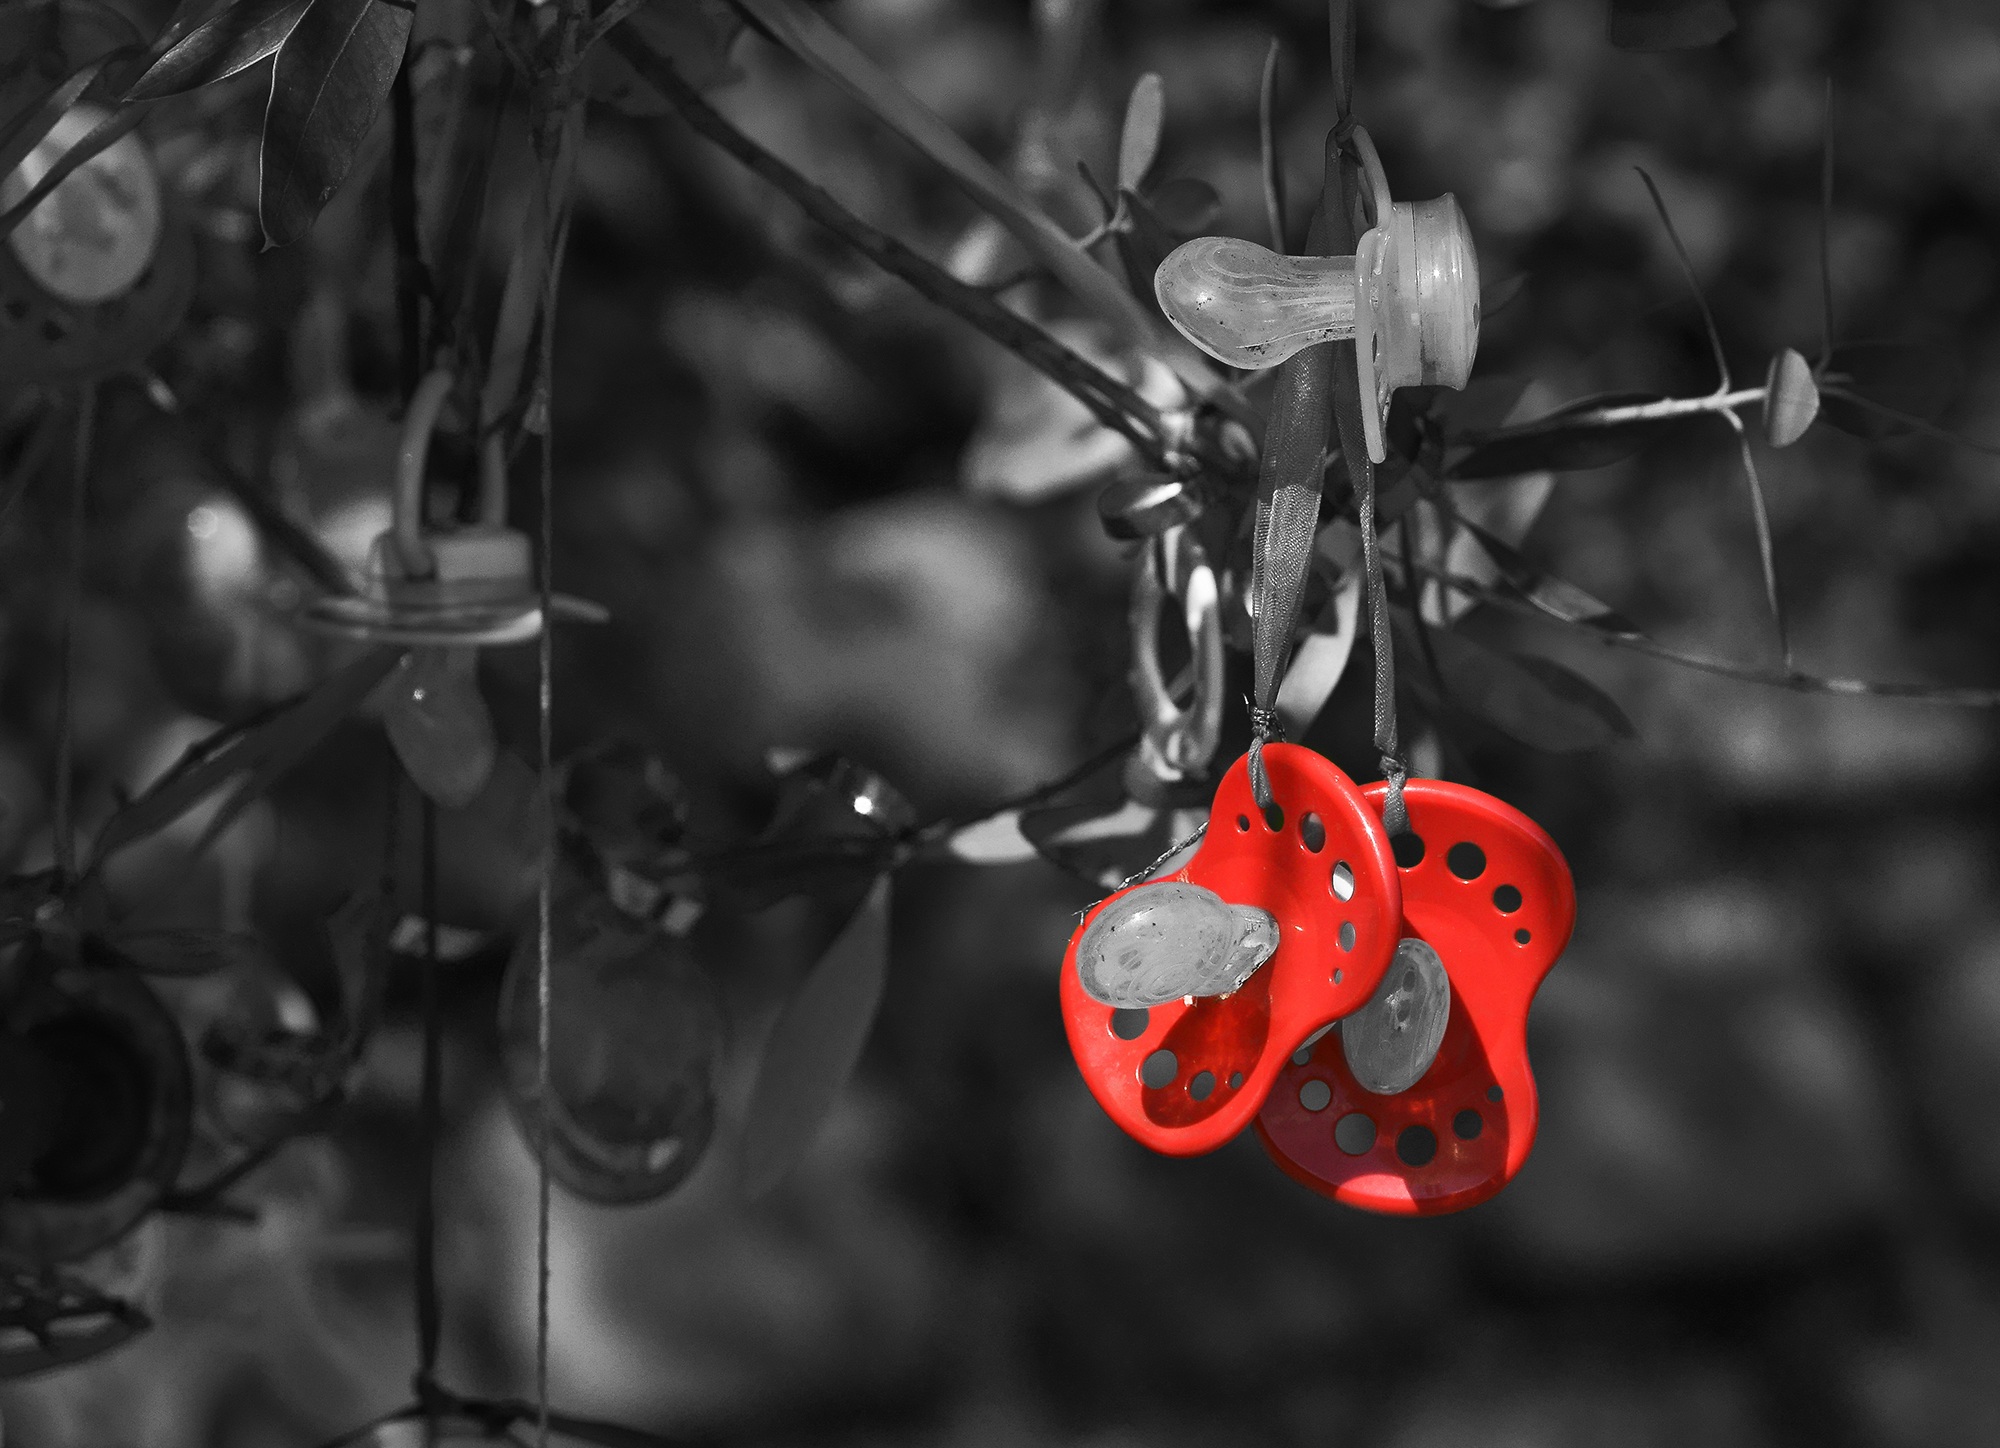
light, black and white, photography, leaf, flower, red, park, darkness, black, monochrome, baby, close up, tradition, calming, macro photography, pacifier, still life photography, monochrome photography, ck, pacifier tree